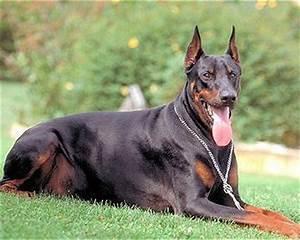
dog